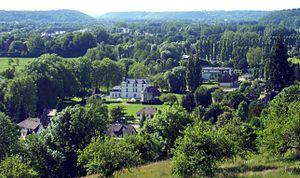
Le château de la Motte (protégé) à Montfort-sur-Risle au creux de la vallée de la Risle (Eure, Normandie).
La vallée de la Risle est le nom donné à une zone de la Normandie qui regroupe les villes et villages situés tout au long et aux alentours du fleuve la Risle, qui la coupe en son milieu jusqu'à se jeter dans la Seine, en marquant ainsi sa limite.
La liste des sites classés de l'Eure présente les sites classés du département de l'Eure. Selon une mesure du 14 octobre 2014, ils sont au nombre de 154, couvrant une superficie de 12 562 hectares, soit 2,07 % du département.